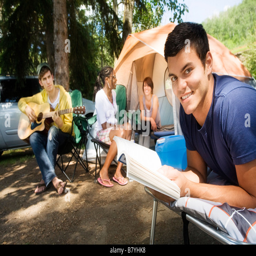
young people at a campsite